History of scientific method

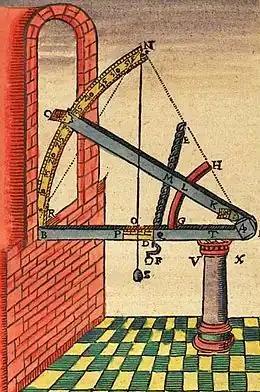
Sextant built to Tycho Brahe's specification

The first printed work devoted to the concept of method is Jodocus Willichius, "De methodo omnium artium et disciplinarum informanda opusculum" (1550). "An Informative Essay on the Method of All Arts and Disciplines (1550)"